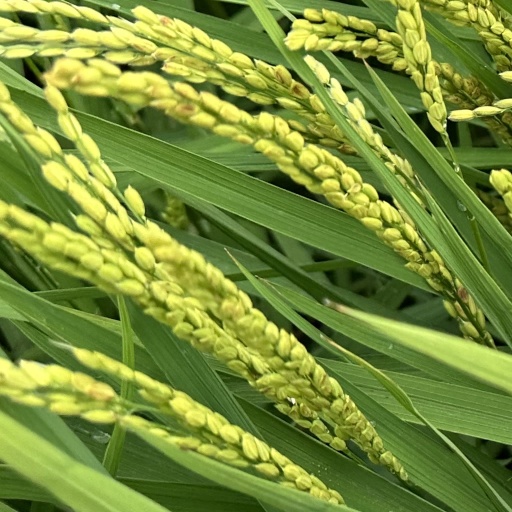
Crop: rice